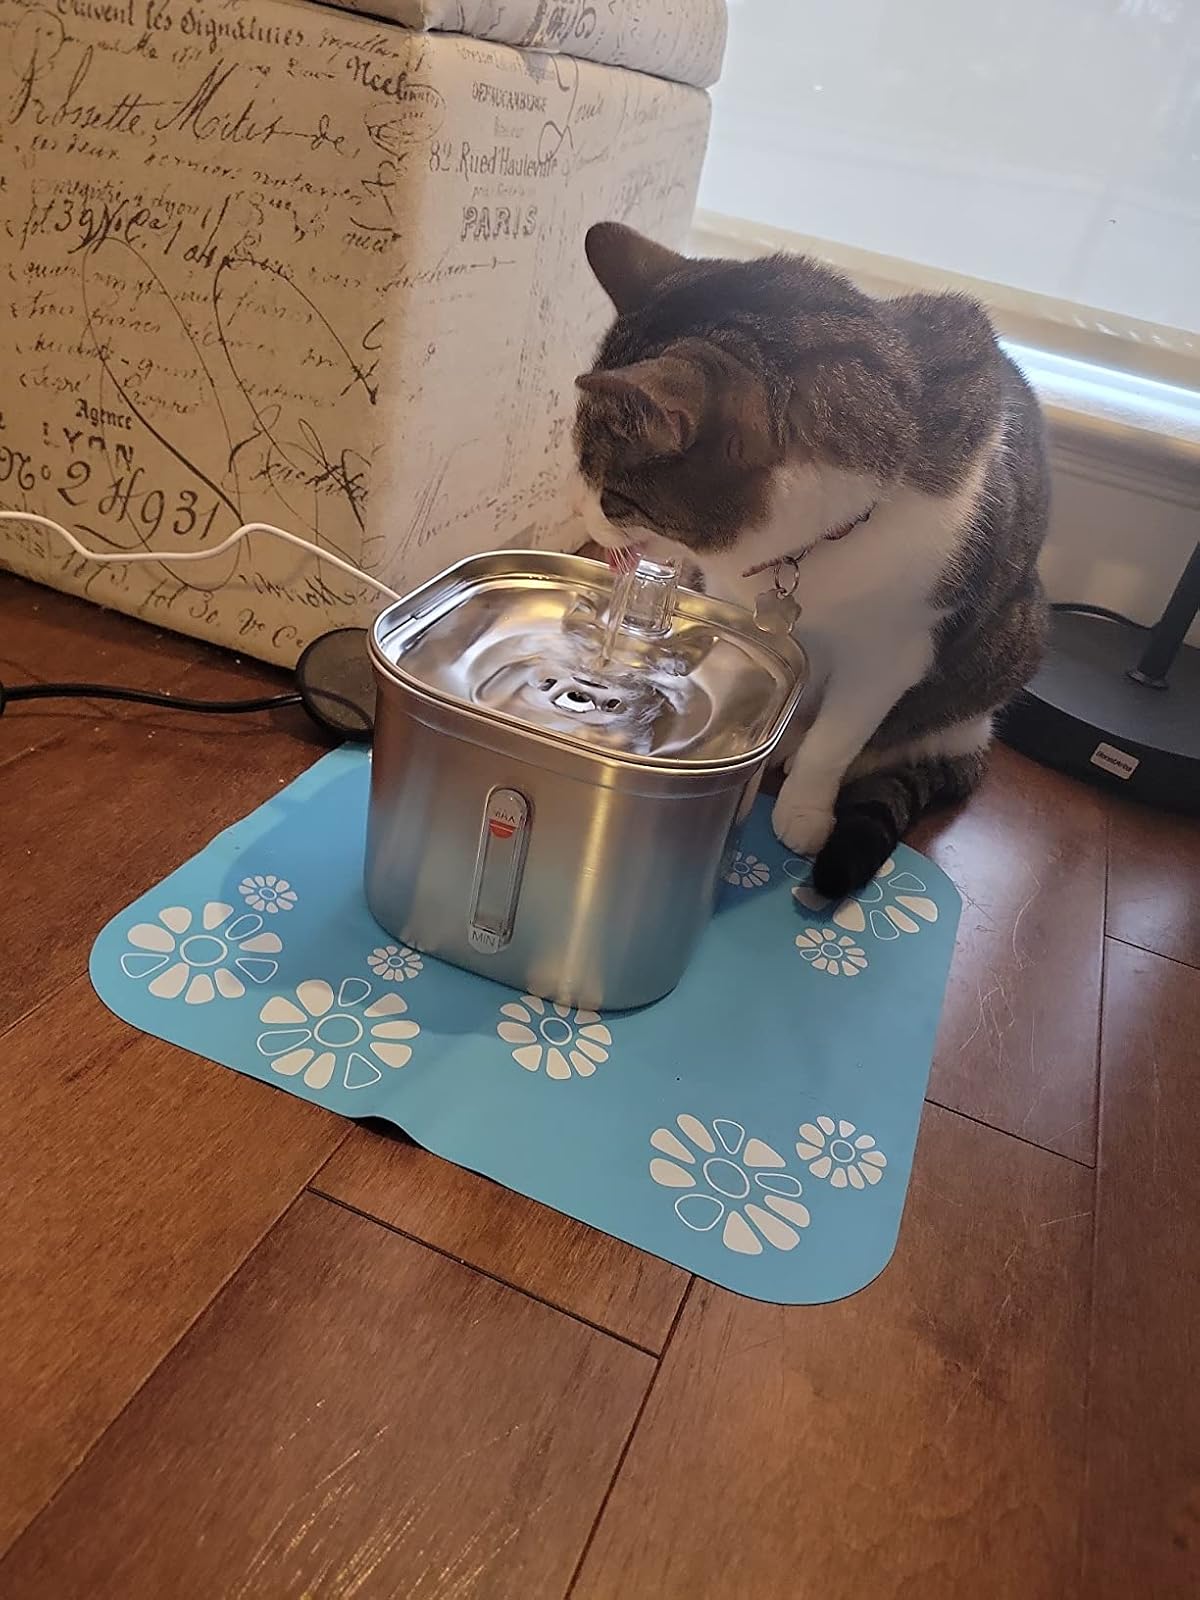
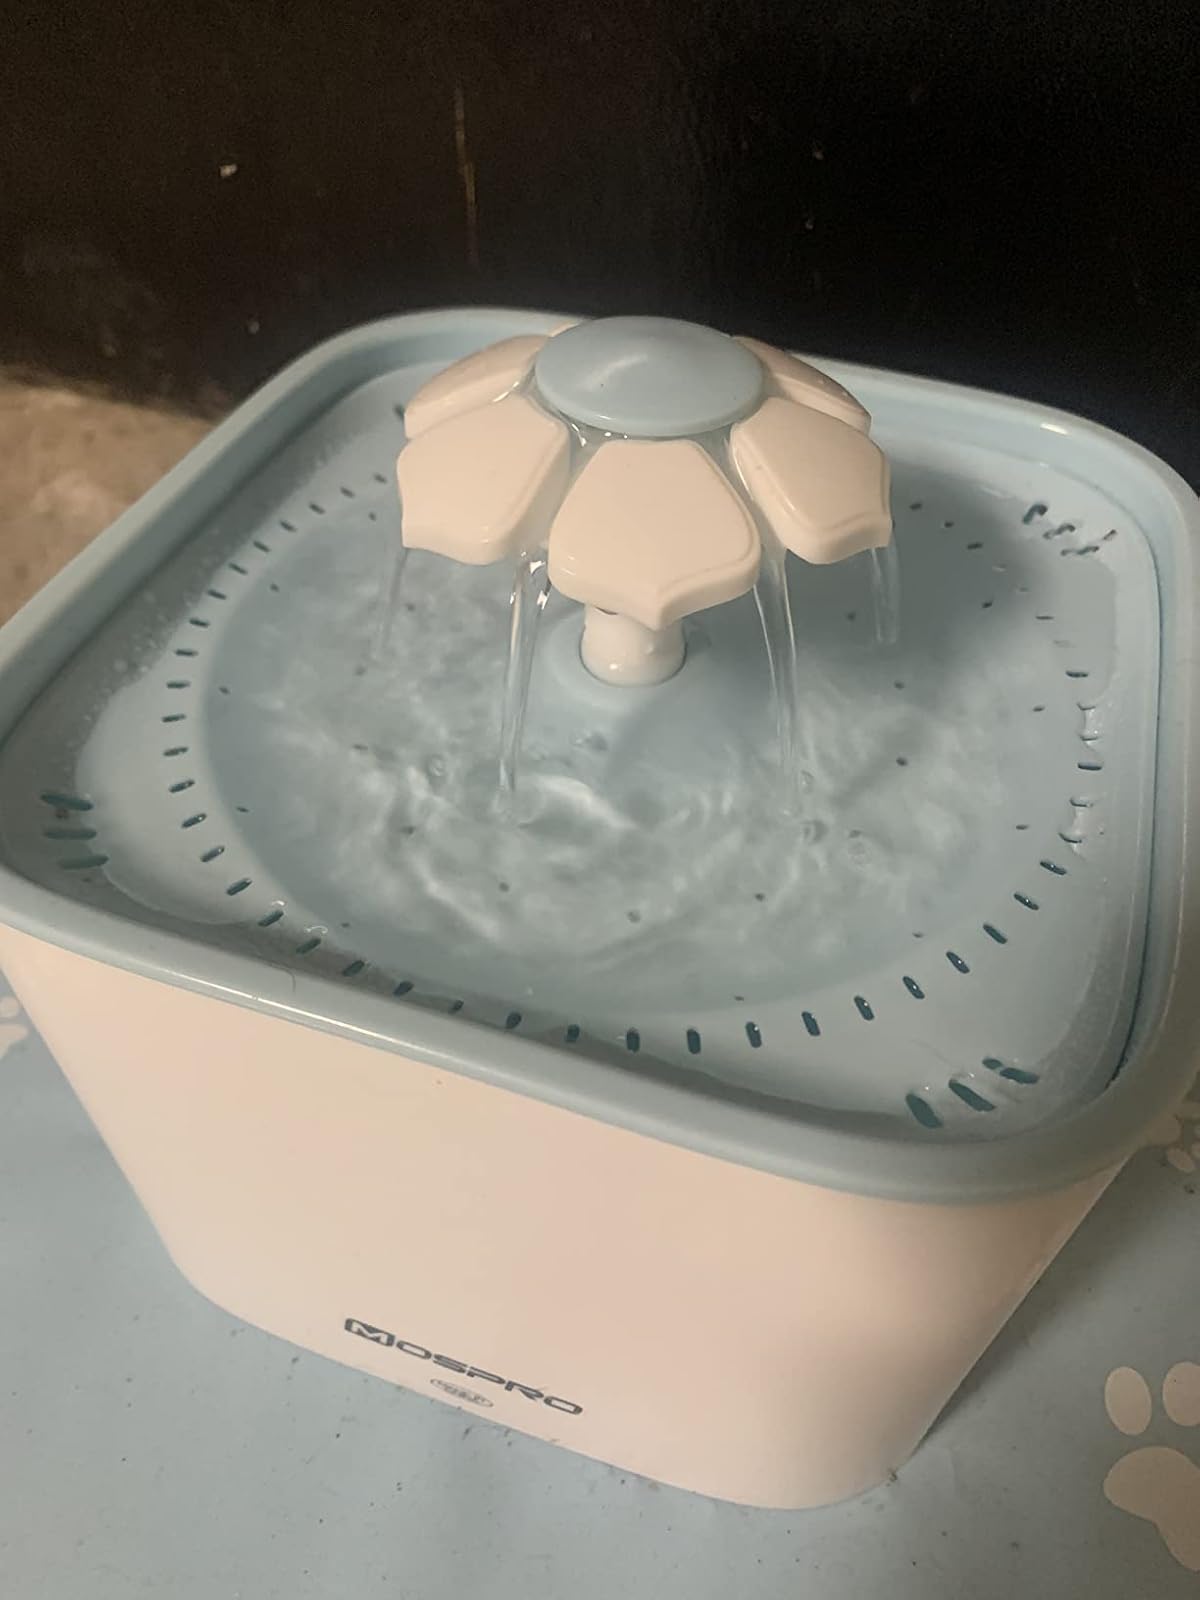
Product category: items_bowl
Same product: no